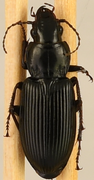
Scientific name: Pterostichus melanarius melanarius
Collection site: Chase Lake National Wildlife Refuge NEON (WOOD), plot WOOD_028